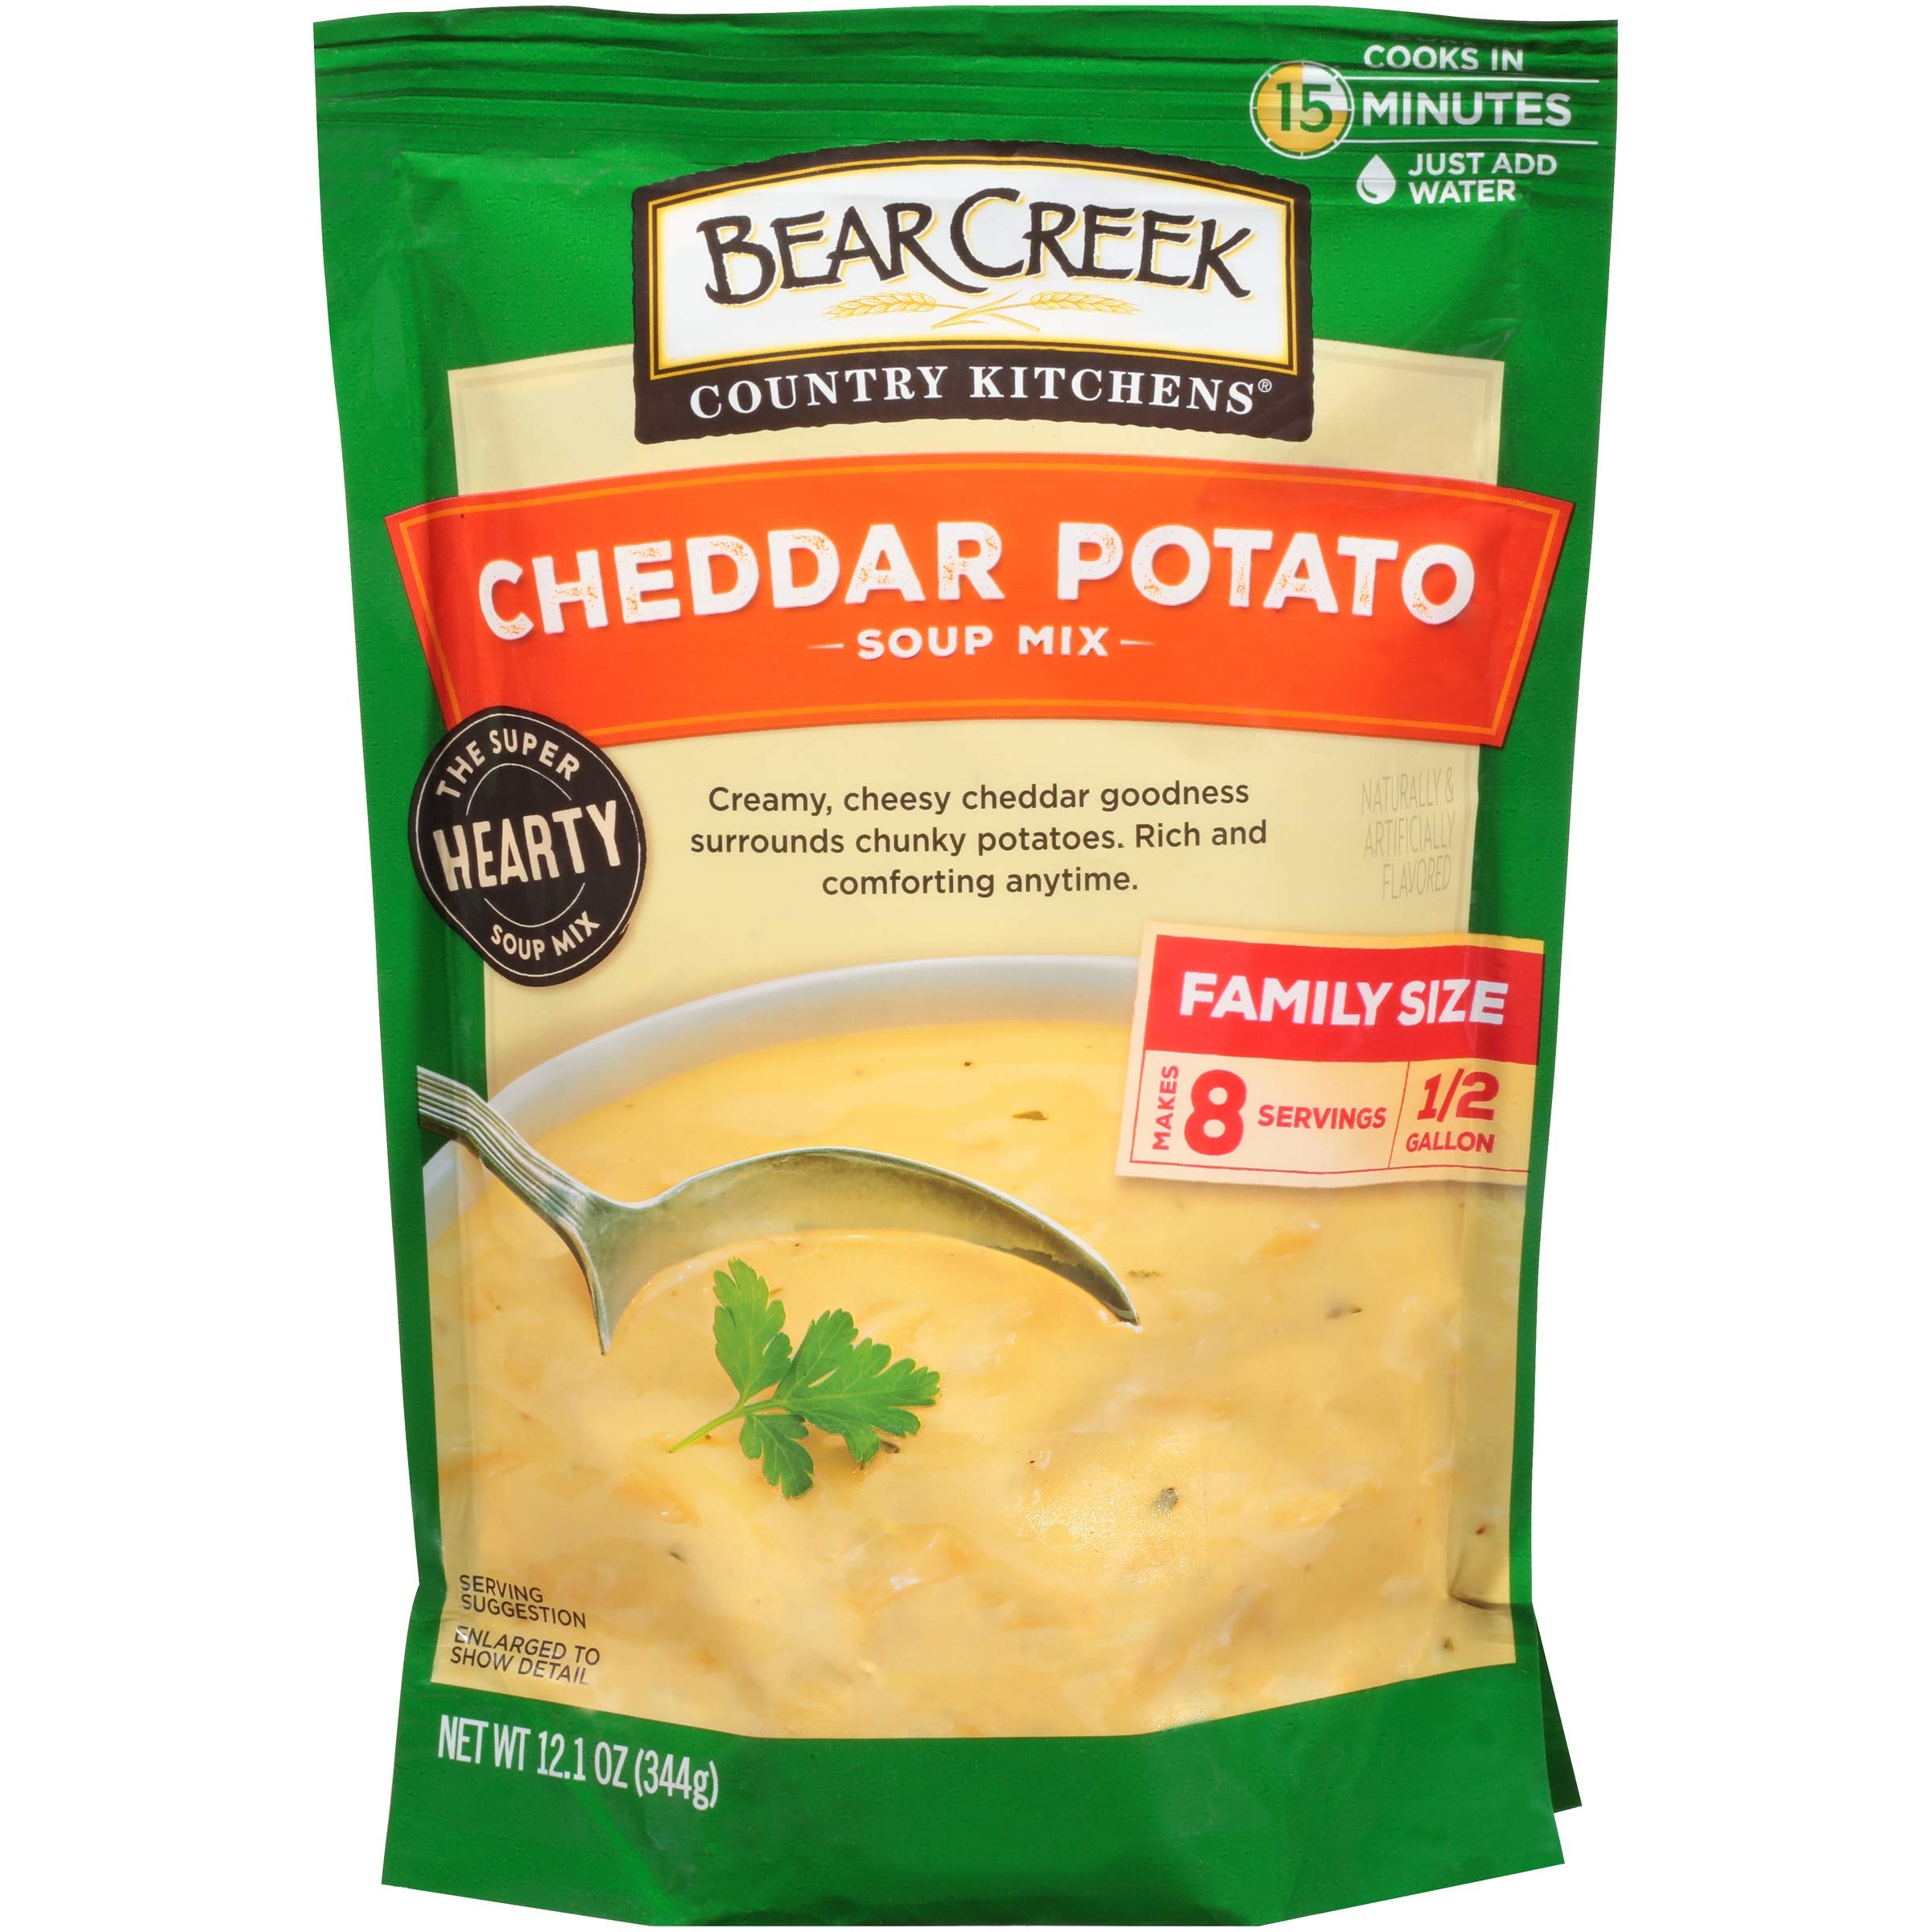
Item Name: Bear Creek Soup Mix, Cheddar Potato, 12.1 Ounce (Pack of 6)
Bullet Point 1: This favorite Bear Creek soup tastes like it simmered for hours not minutes.
Bullet Point 2: This rich Bear Creek soup tastes like you made it from scratch with a great cheese flavor and hearty potatoes.
Bullet Point 3: Try adding crumbled bacon, sour cream and shredded cheddar cheese for variety.
Bullet Point 4: Easy to prepare mix, just add water.
Bullet Point 5: Bring home a little comfort
Value: 72.6
Unit: Ounce

Price: 4.055